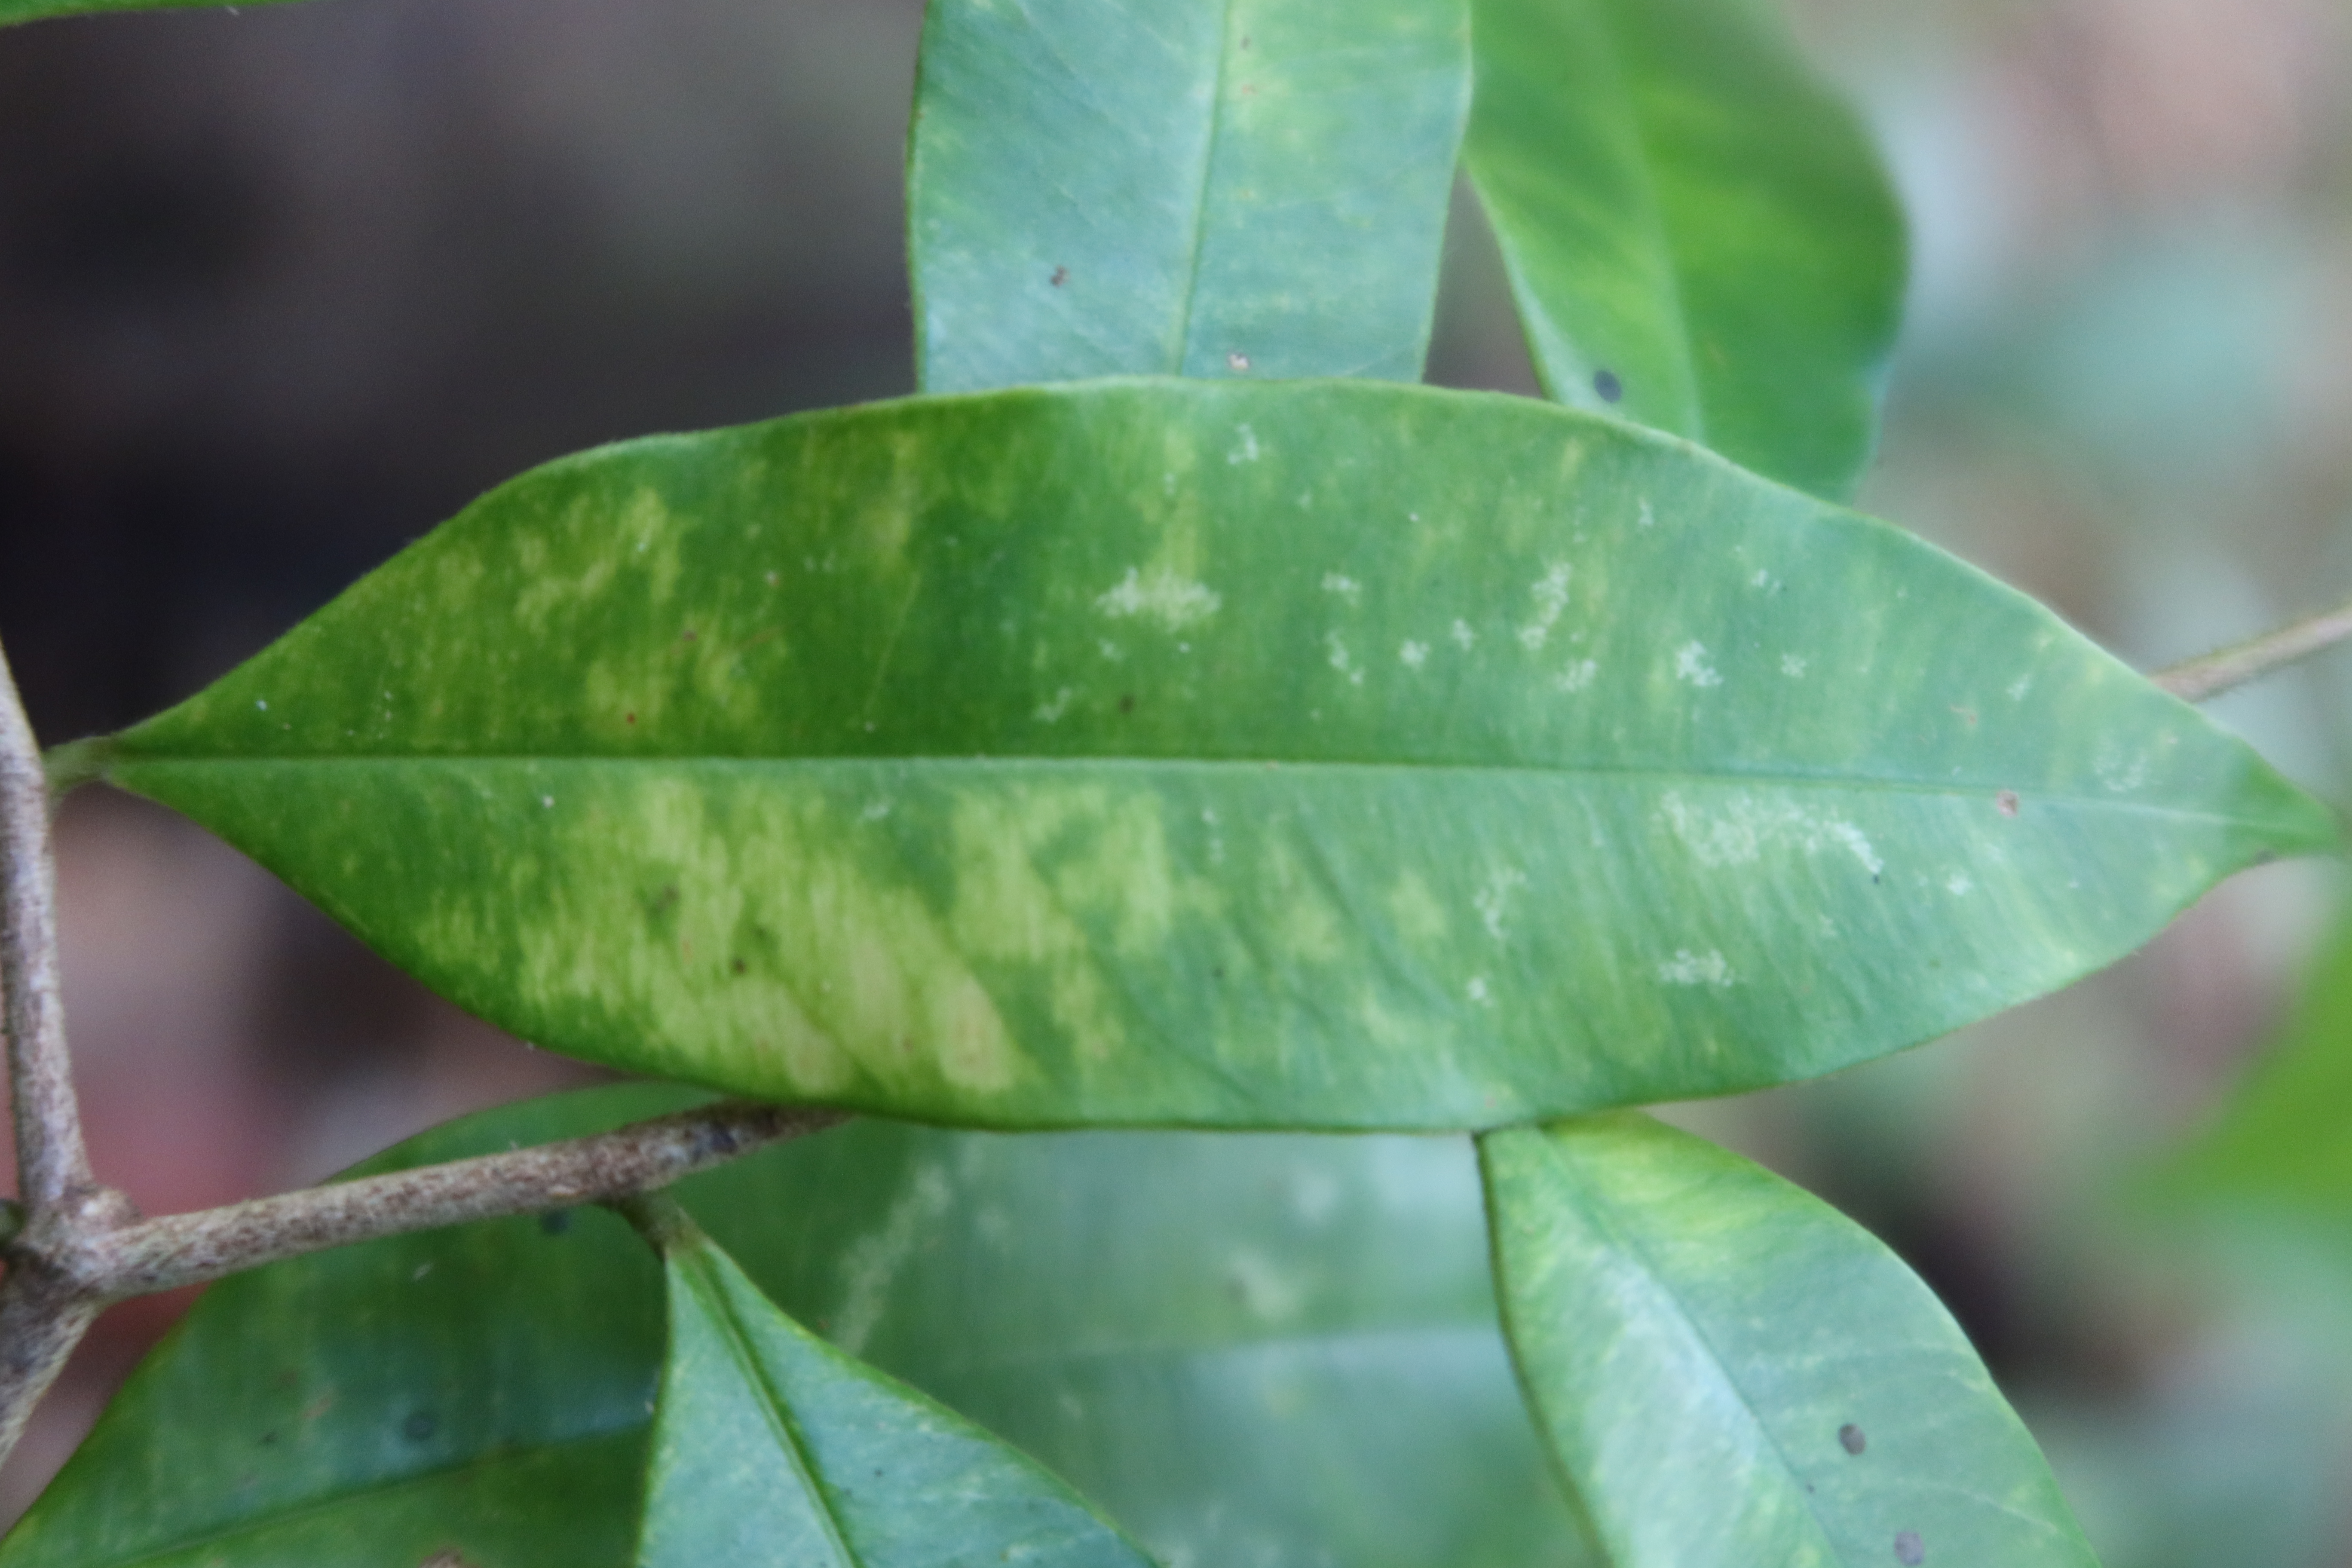
Label: Downy mildew